Roman Catholic Diocese of Cariati

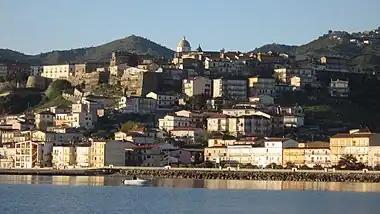
Cariati: the cathedral of S. Michele Archangelo, with the dome, is on the citadel

The Italian Catholic diocese of Cariati, in Calabria, existed until 1979. In that year it was united into the archdiocese of Rossano-Cariati. The diocese was a suffragan of the archdiocese of Santa Severina, and then of the archdiocese of Reggio Calabria. In 2001, it became a suffragan of the Archdiocese of Cosenza-Bisignano.